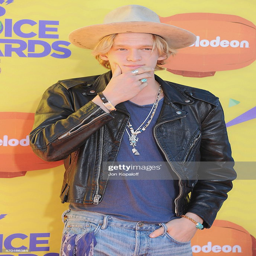
pop artist arrives at awards .